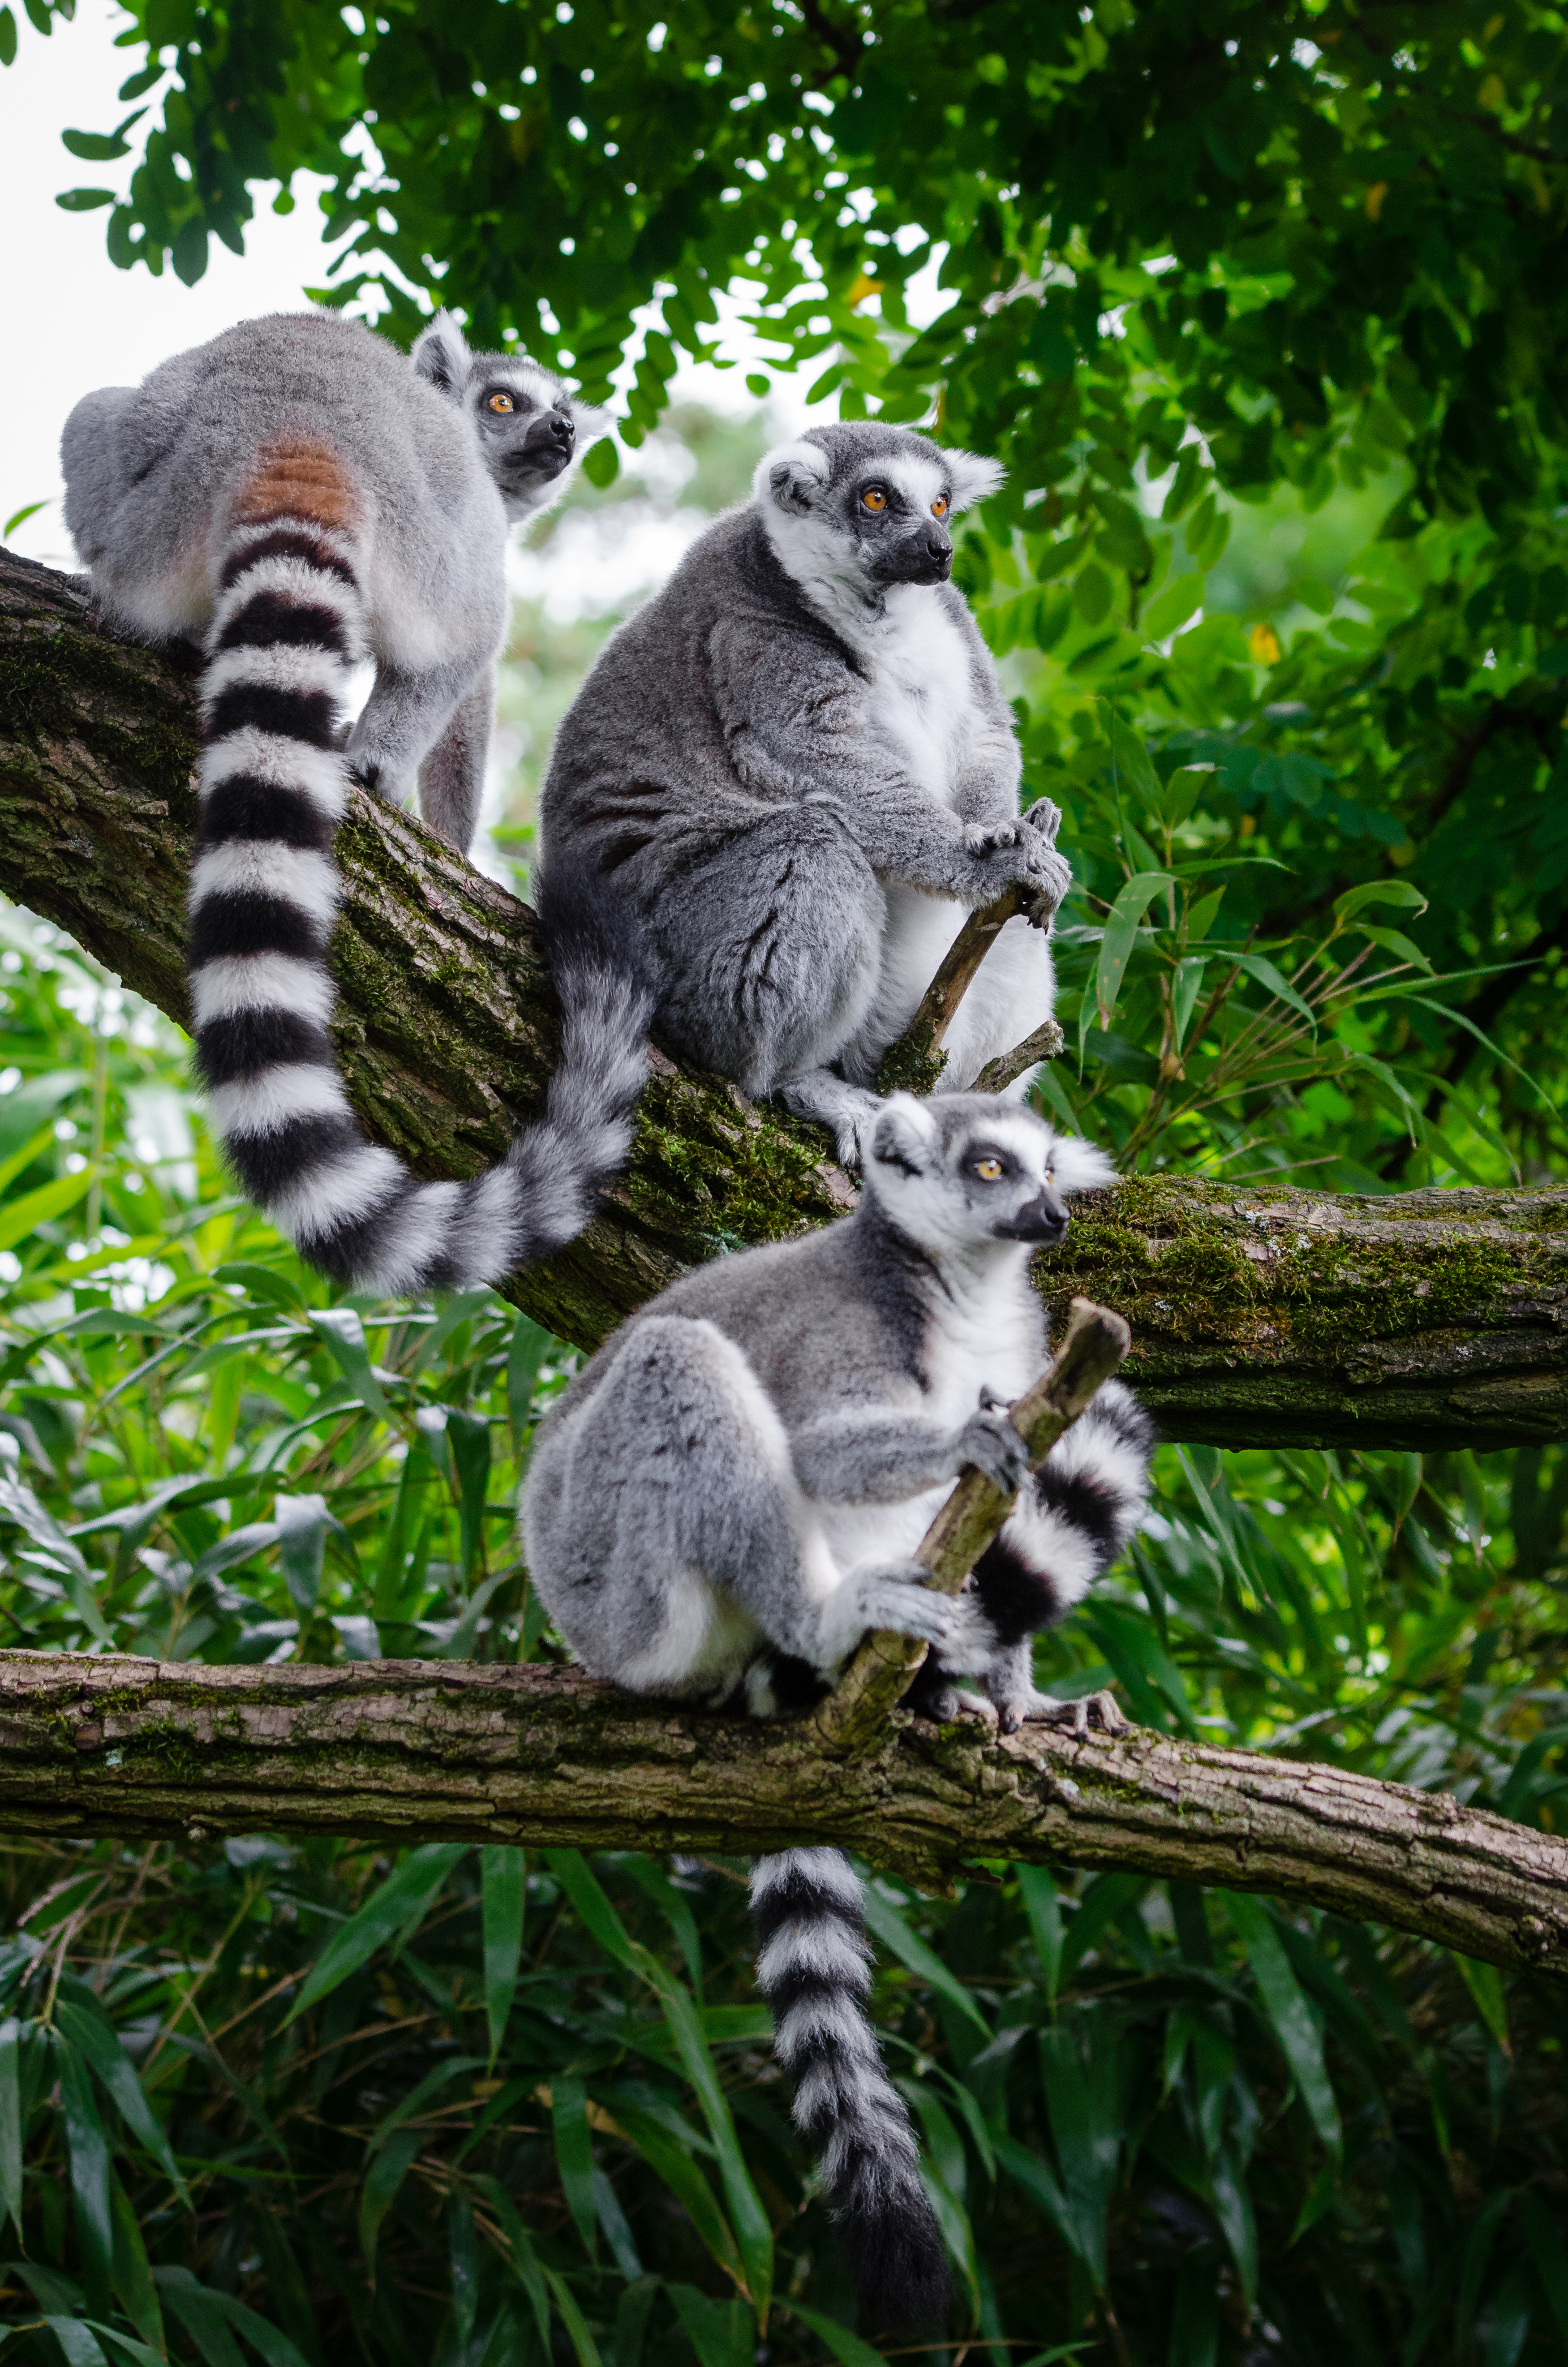
forest, branch, animal, wildlife, zoo, jungle, mammal, fauna, primate, madagascar, vertebrate, habitat, lemur, marsupial